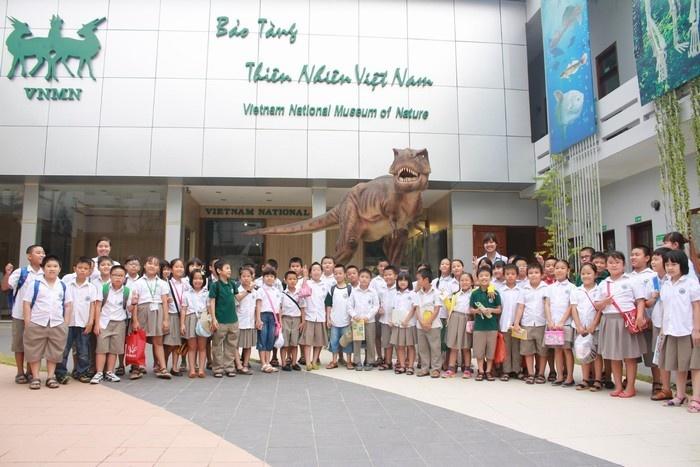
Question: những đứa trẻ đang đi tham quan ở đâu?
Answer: bảo tàng thiên nhiên việt nam